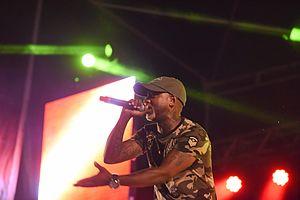
Willy William Vesoul 2 septembre 2016